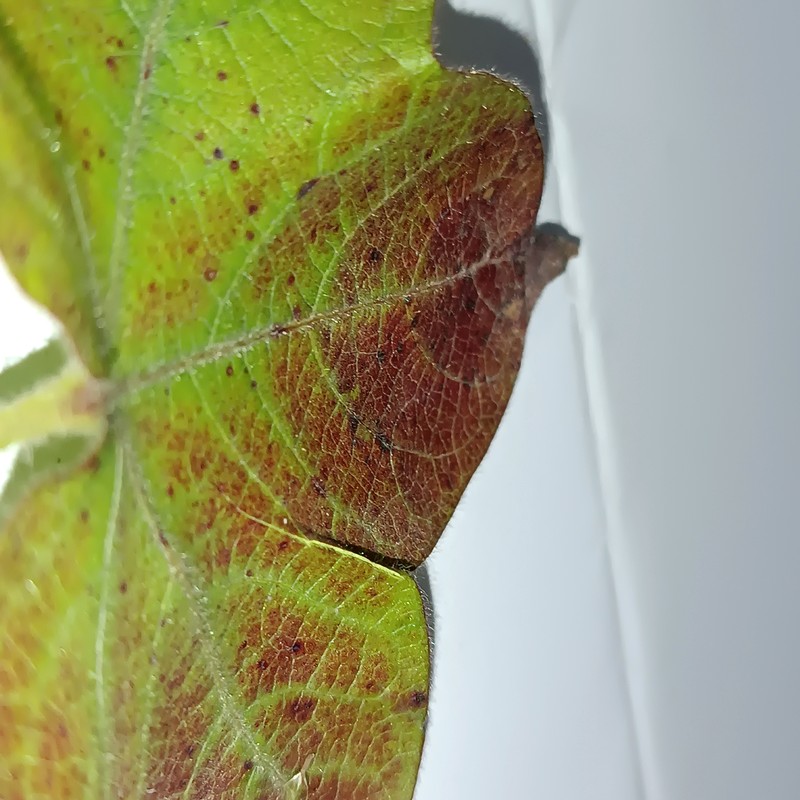
Label: Leaf Redding